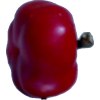
Label: red_pepper